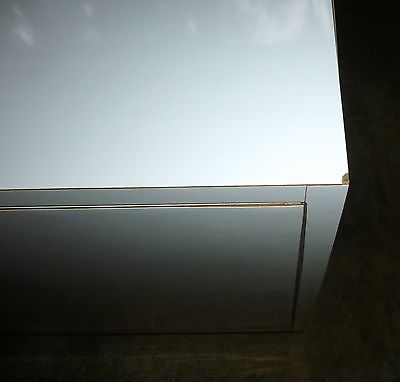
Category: chair